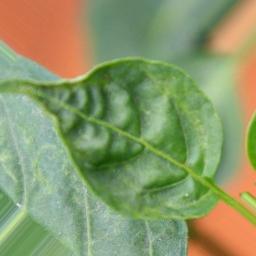
Label: mites_and_trips